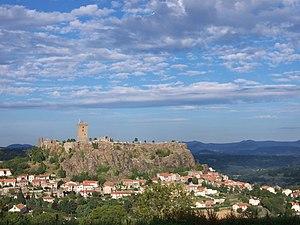
Vue du château de Polignac
Le château de Polignac est un château fort se dressant dans la commune de Polignac près du Puy-en-Velay, dans le département français de la Haute-Loire en France.
Cet article recense les monuments historiques de l'est de la Haute-Loire, en France.